Camp Wellfleet

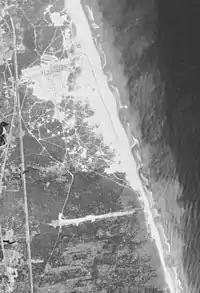
Camp Wellfleet in 1960

For almost 19 years, the former Camp Wellfleet property was used by the U.S. Government for military training purposes. The United States Army also conducted several surface removal clearances prior to property transfer. The property was used by the Army as an anti-aircraft training center from 1942 to 1944; Camp Edwards in the western part of the cape was also used for this. By June 1944, Camp Wellfleet encompassed with a capacity of 64 officers and 1,052 enlisted personnel. In 1944, the United States Navy obtained a permit to use a portion of the property as a temporary bomb target, and it became a sub-installation of Naval Auxiliary Air Facility Hyannis. The Navy returned the site to the Army in 1947, and after World War II it was used as a training center for guardsmen and reservists.